Winton (Clifford, Virginia)

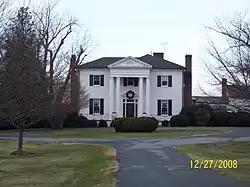
Winton, December 2008

Winton is a historic home located at Clifford, Amherst County, Virginia. It is a two-story, late-Georgian, frame structure with three bays on the main facade, several additions to the rear, and a prominent two-story portico. It is said to have been built by Colonel Joseph Cabell (1732-1798) in about 1770, who sold Winton to his friend Colonel Samuel Meredith, Jr. in 1779. He was a close friend of his near neighbor Patrick Henry, and married Patrick's sister, Jane Henry. Patrick Henry's mother, Sarah Winston Syme Henry, lived at Winton and is buried in the cemetery on the grounds. In 1967, an anonymous donor gave it to the County of Amherst to be leased to a corporation and run as a country club.